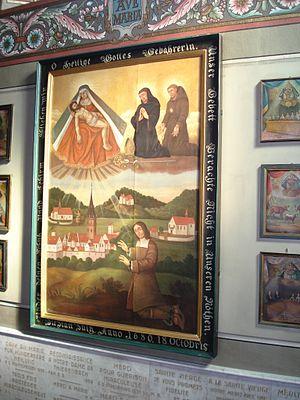
Thierenbach